Cunard Line

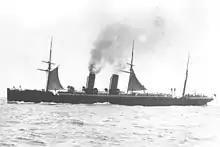
of 1885 (7,700 GRT)

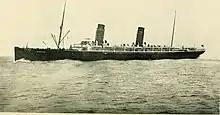
of 1893 (12,900 GRT)

No sooner had Cunard re-established its supremacy than new rivals emerged. Beginning in the late 1860s several German firms commissioned liners that were almost as fast as the British mail steamers from Liverpool. In 1897 of Norddeutscher Lloyd raised the Blue Riband to , and was followed by a succession of German record-breakers. Rather than match the new German speedsters, White Star – a rival which Cunard line would merge with – commissioned four very profitable Big Four ocean liners of more moderate speed for its secondary Liverpool–New York service. In 1902 White Star joined the well-capitalized American combine, the International Mercantile Marine Co. (IMM), which owned the American Line, including the old Inman Line, and other lines. IMM also had trade agreements with Hamburg America and Norddeutscher Lloyd. Negotiators approached Cunard's management in late 1901 and early 1902, but did not succeed in drawing the Cunard Line into IMM, then being formed with support of financier J. P. Morgan.